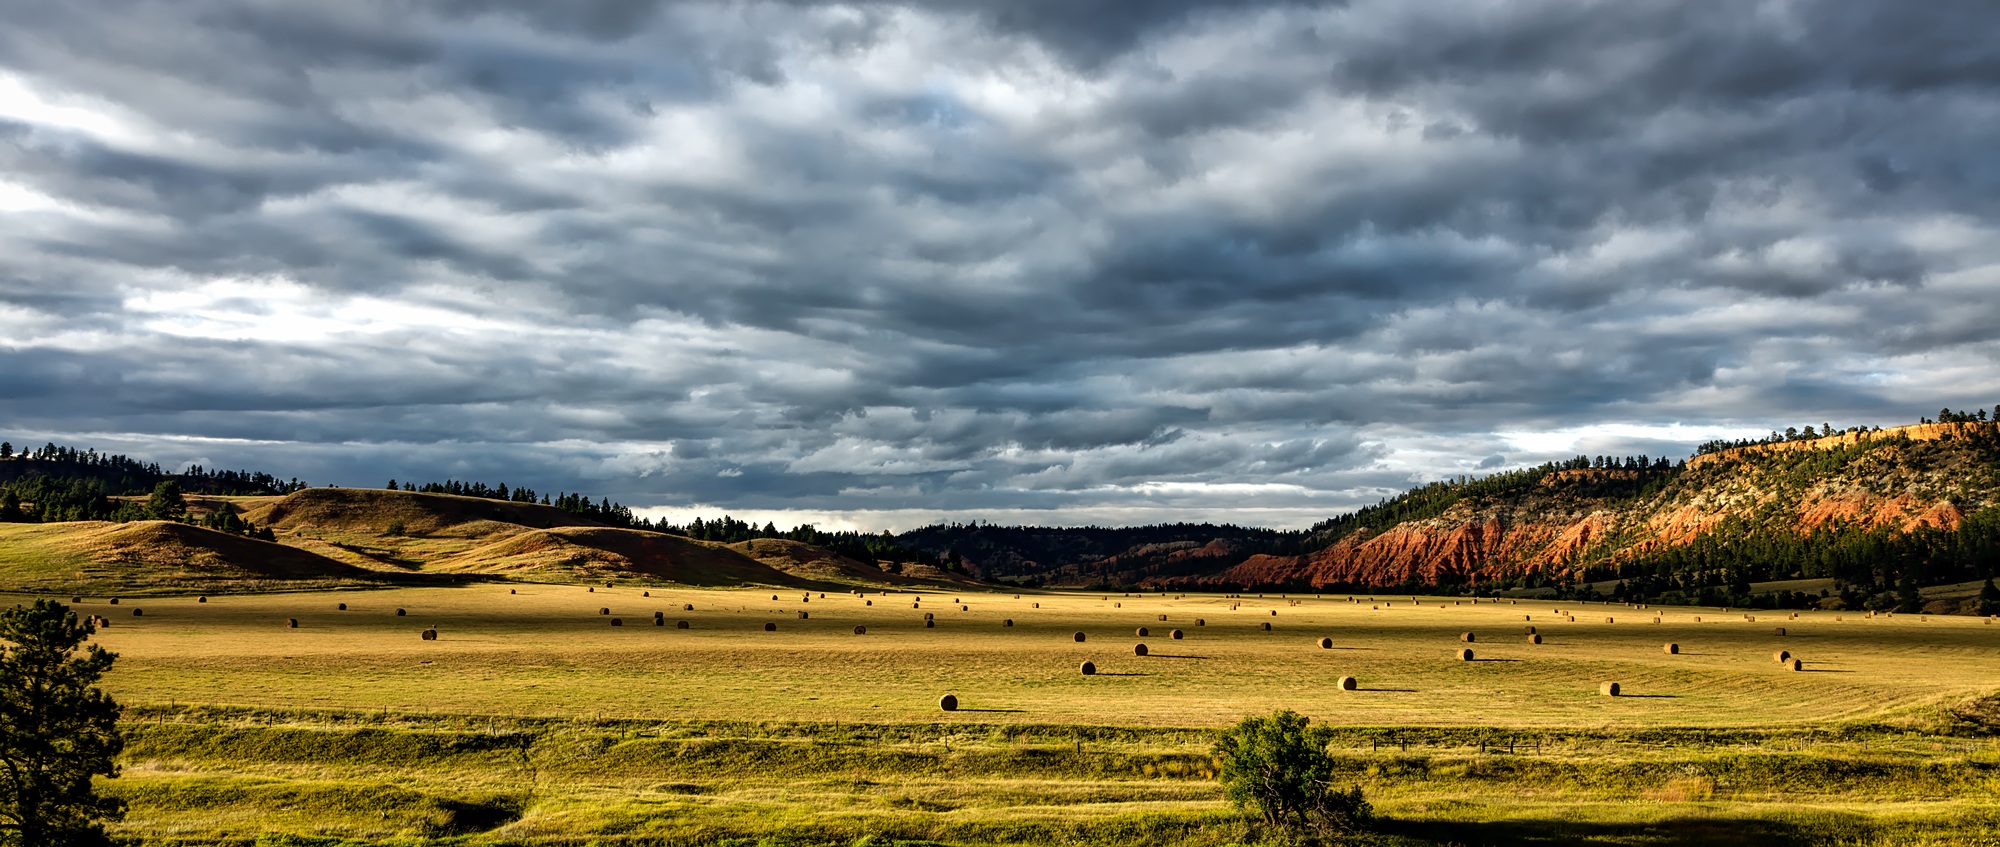
landscape, tree, nature, grass, horizon, wilderness, mountain, cloud, sky, field, meadow, prairie, hill, valley, panorama, scenic, pasture, agriculture, savanna, plain, outdoors, hdr, clouds, colorado, mountains, grassland, picturesque, plateau, beautiful, vista, habitat, ecosystem, steppe, rural area, belle fourche river valley, natural environment, geographical feature, mountainous landforms